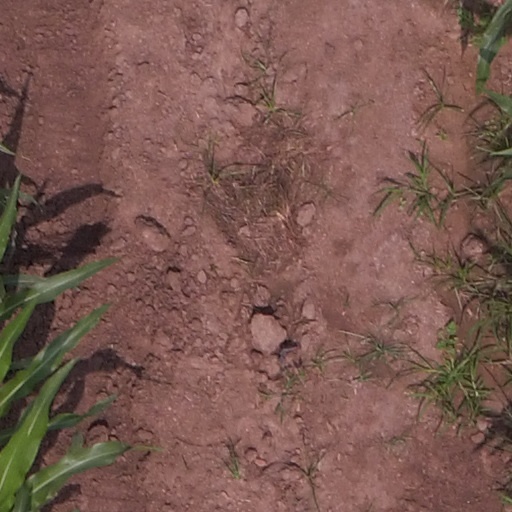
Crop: maize; corn